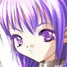
Portrait style: Anime Portrait